Jonas Rutsch

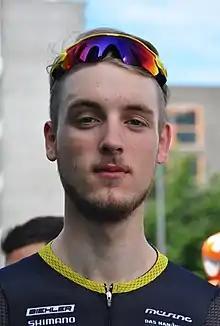
Rutsch in 2017

Jonas Rutsch (born 24 January 1998) is a German professional road racing cyclist, who currently rides for UCI WorldTeam .